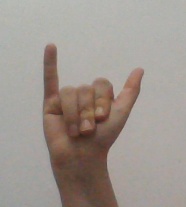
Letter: ya